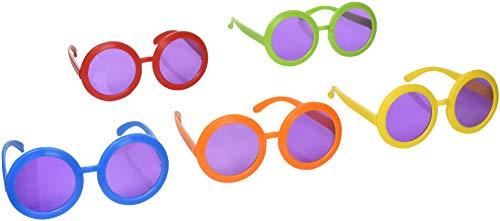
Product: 60's Party Glasses, 60 Ct.
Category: Toys & Games | Dress Up & Pretend Play | Costumes
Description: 60 party glasses.
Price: $133.06
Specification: ProductDimensions:11.1x6.7x8.7inches|ItemWeight:5.6ounces|ShippingWeight:5.6ounces(Viewshippingratesandpolicies)|DomesticShipping:ItemcanbeshippedwithinU.S.|InternationalShipping:ThisitemcanbeshippedtoselectcountriesoutsideoftheU.S.LearnMore|ASIN:B00WVHXLAQ|Itemmodelnumber:250249|Manufacturerrecommendedage:4-12years